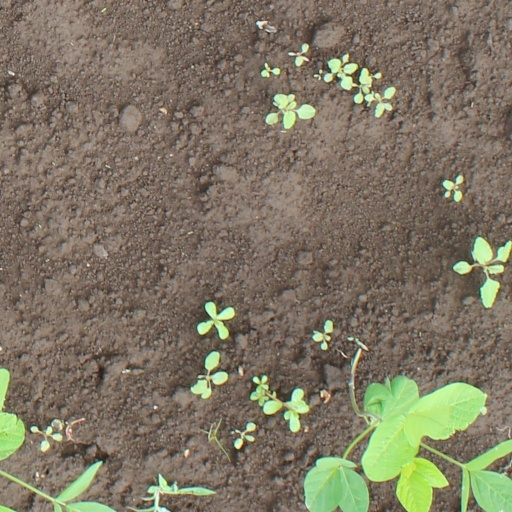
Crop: soybean